Mercer Island High School

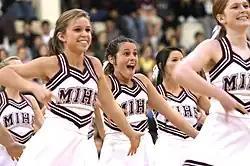
Cheerleaders

Mercer Island High School was honored by the Washington Interscholastic Activities Association as the 3A Wells Fargo Scholastic Cup Champion for the 2005-06 school year, based on State championship victories in boys' track and field, boys' golf, boys' swimming and diving and boys' tennis.